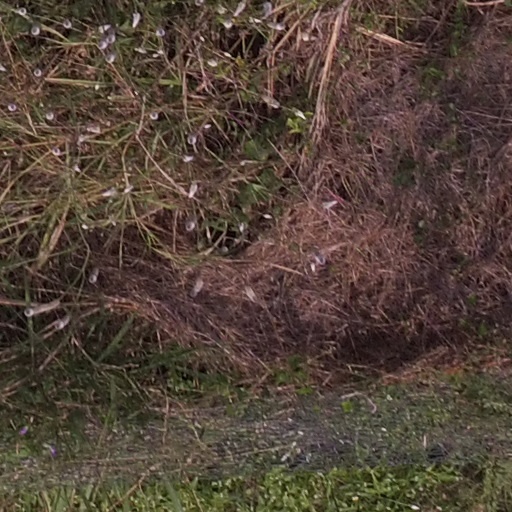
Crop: maize; corn